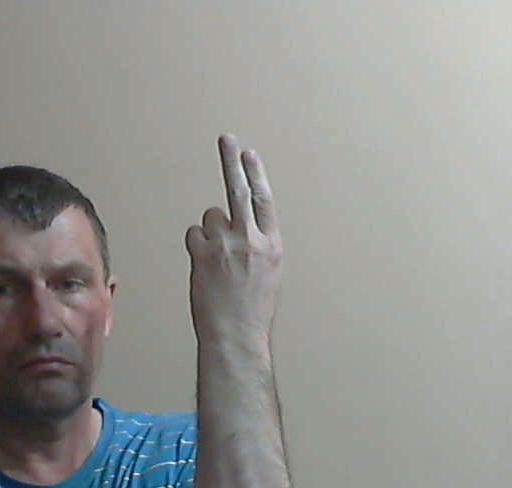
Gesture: two_up_inverted